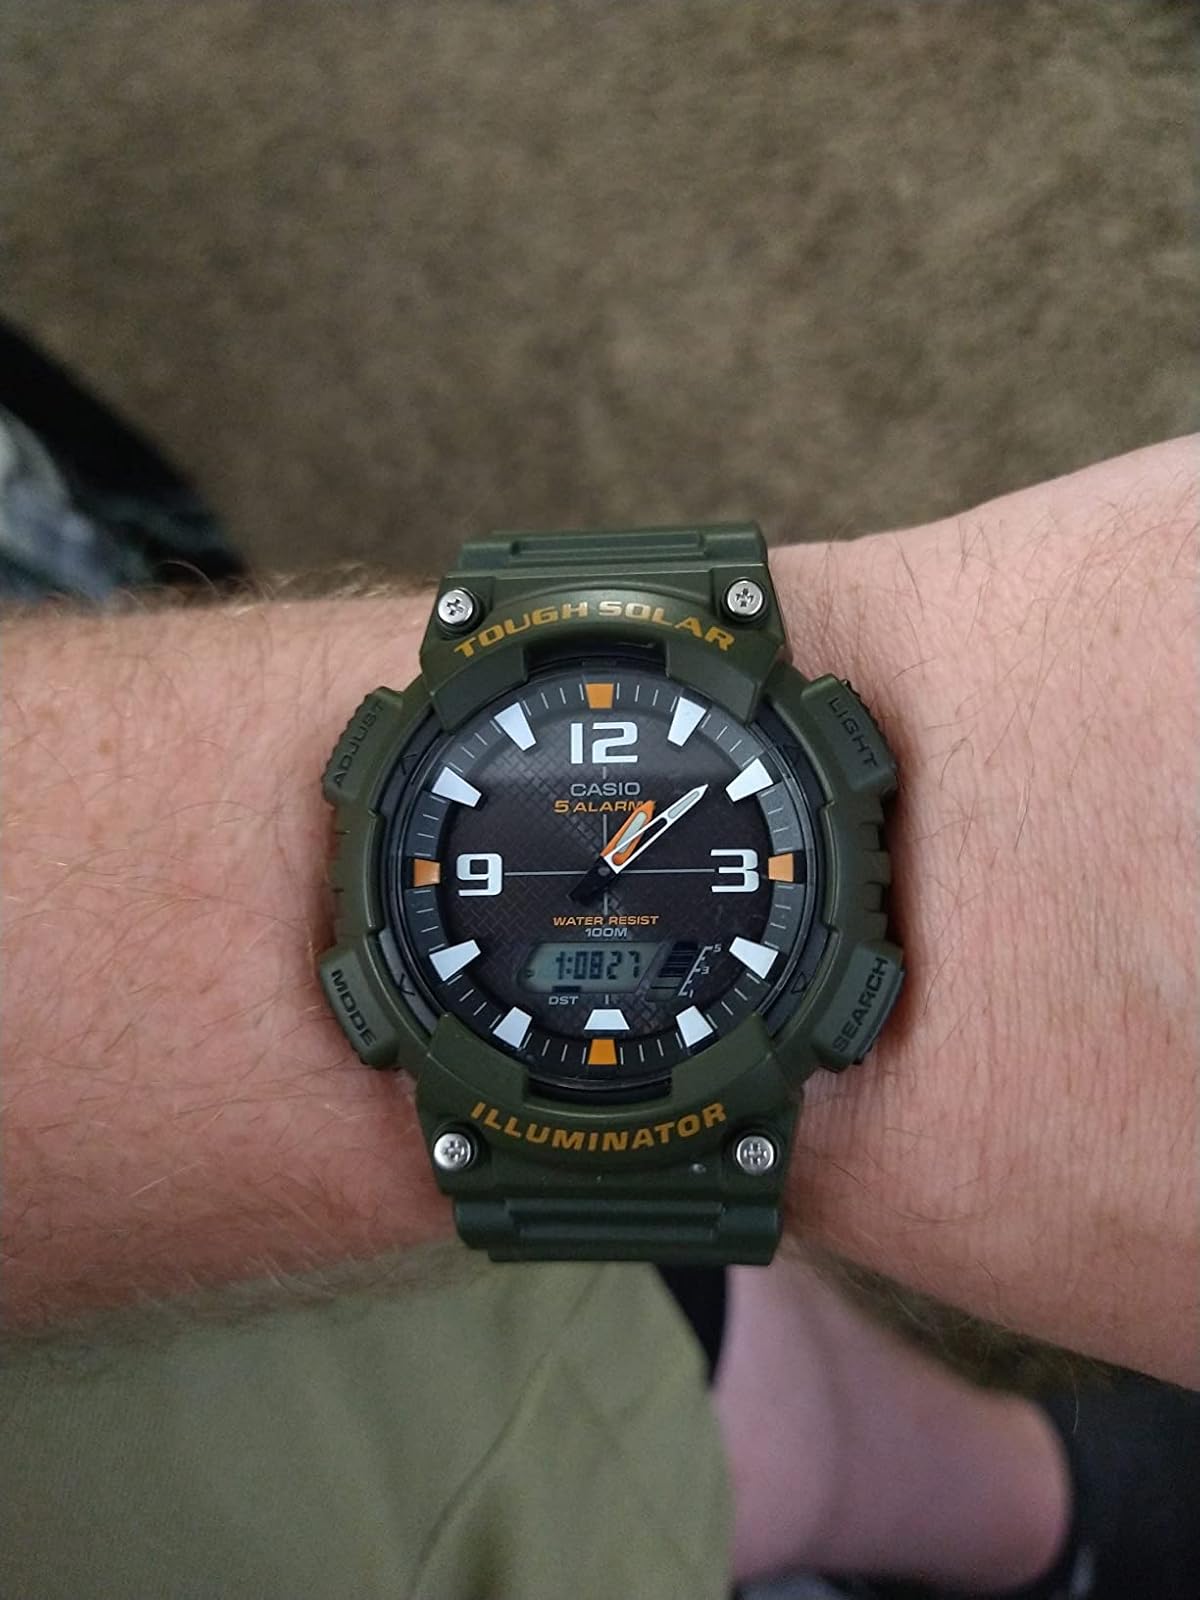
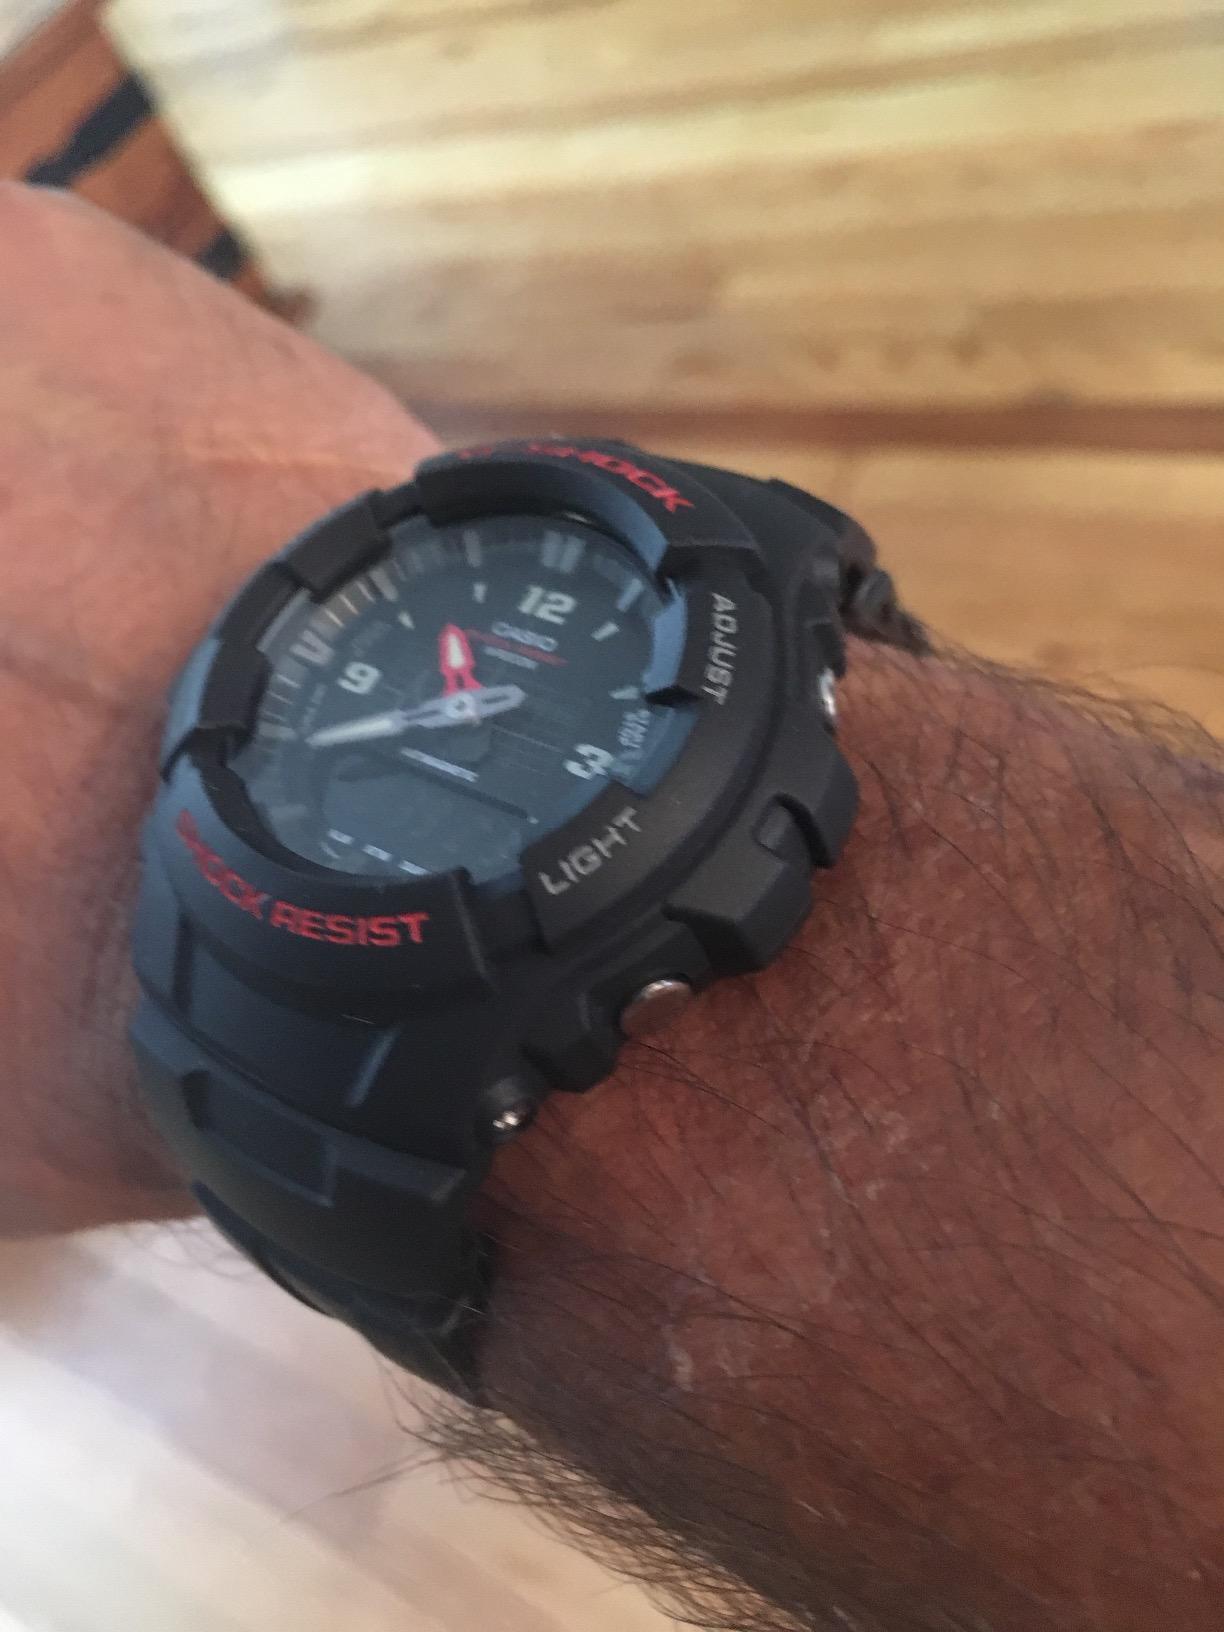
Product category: accessories_watch
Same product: no